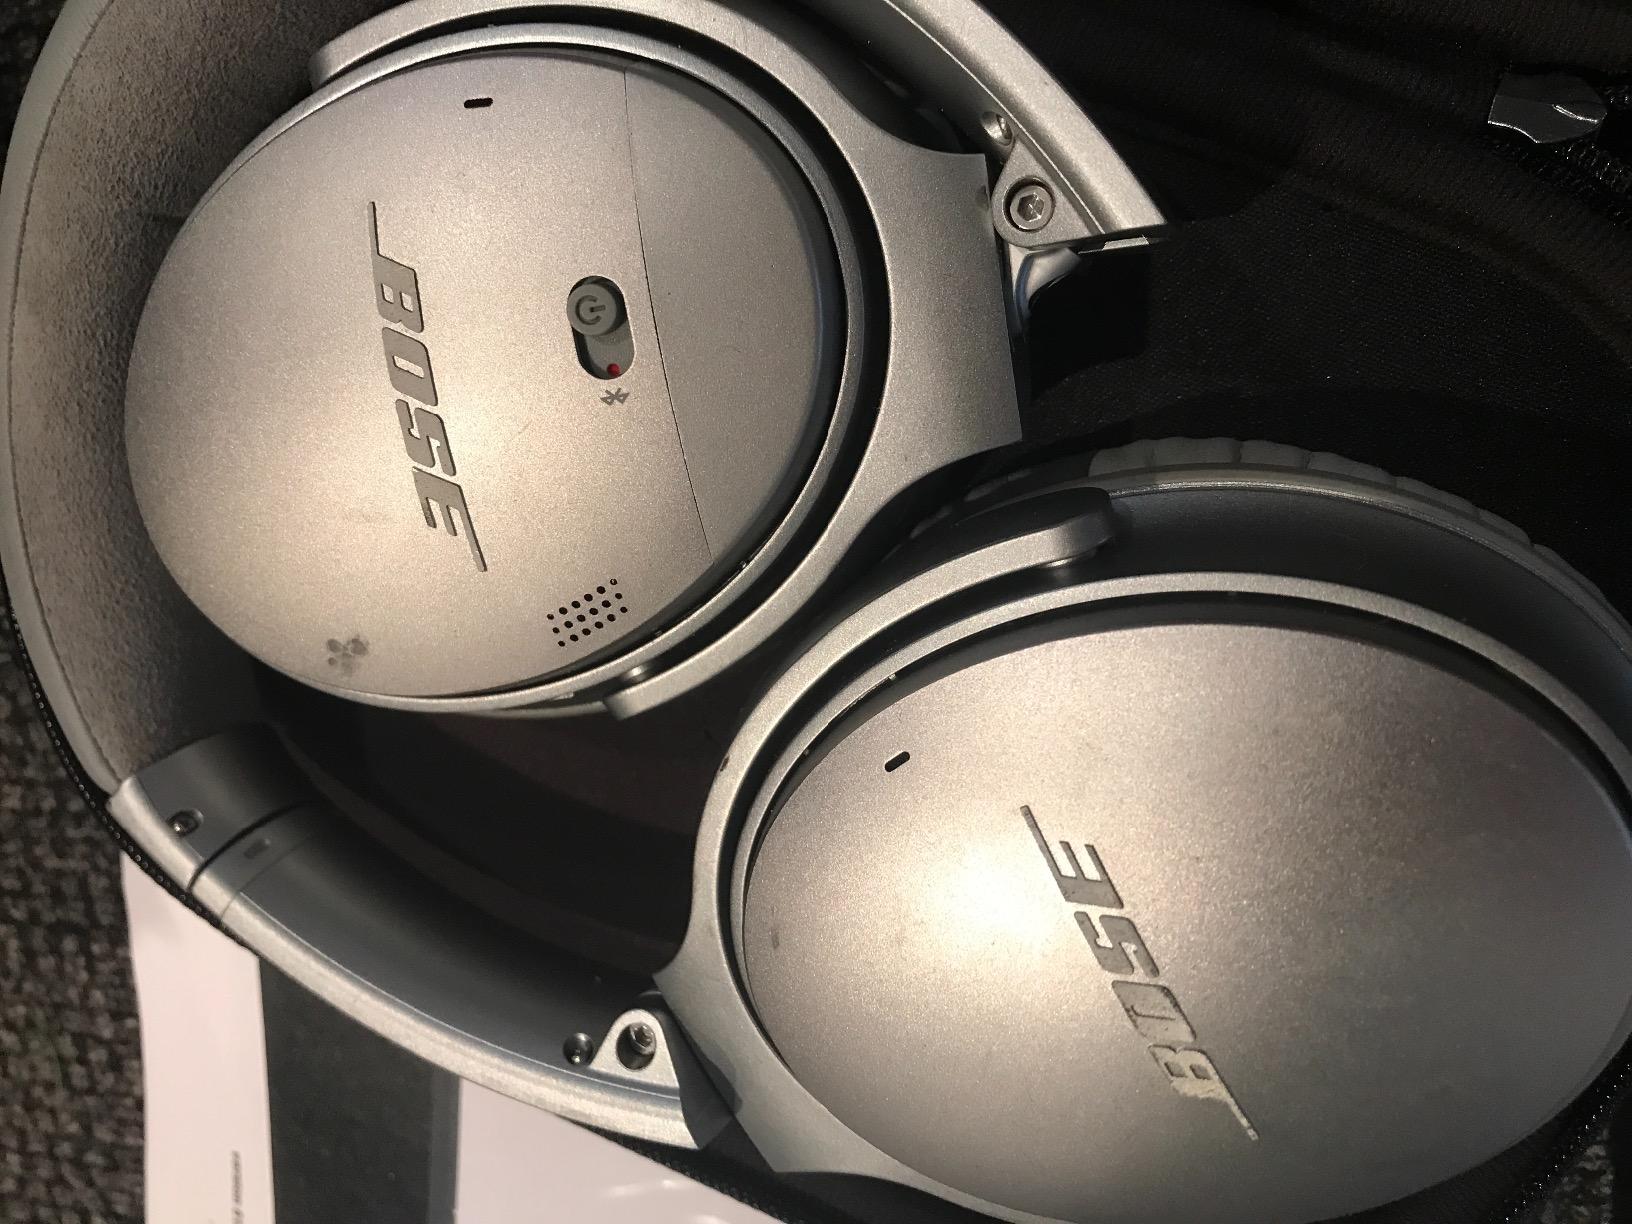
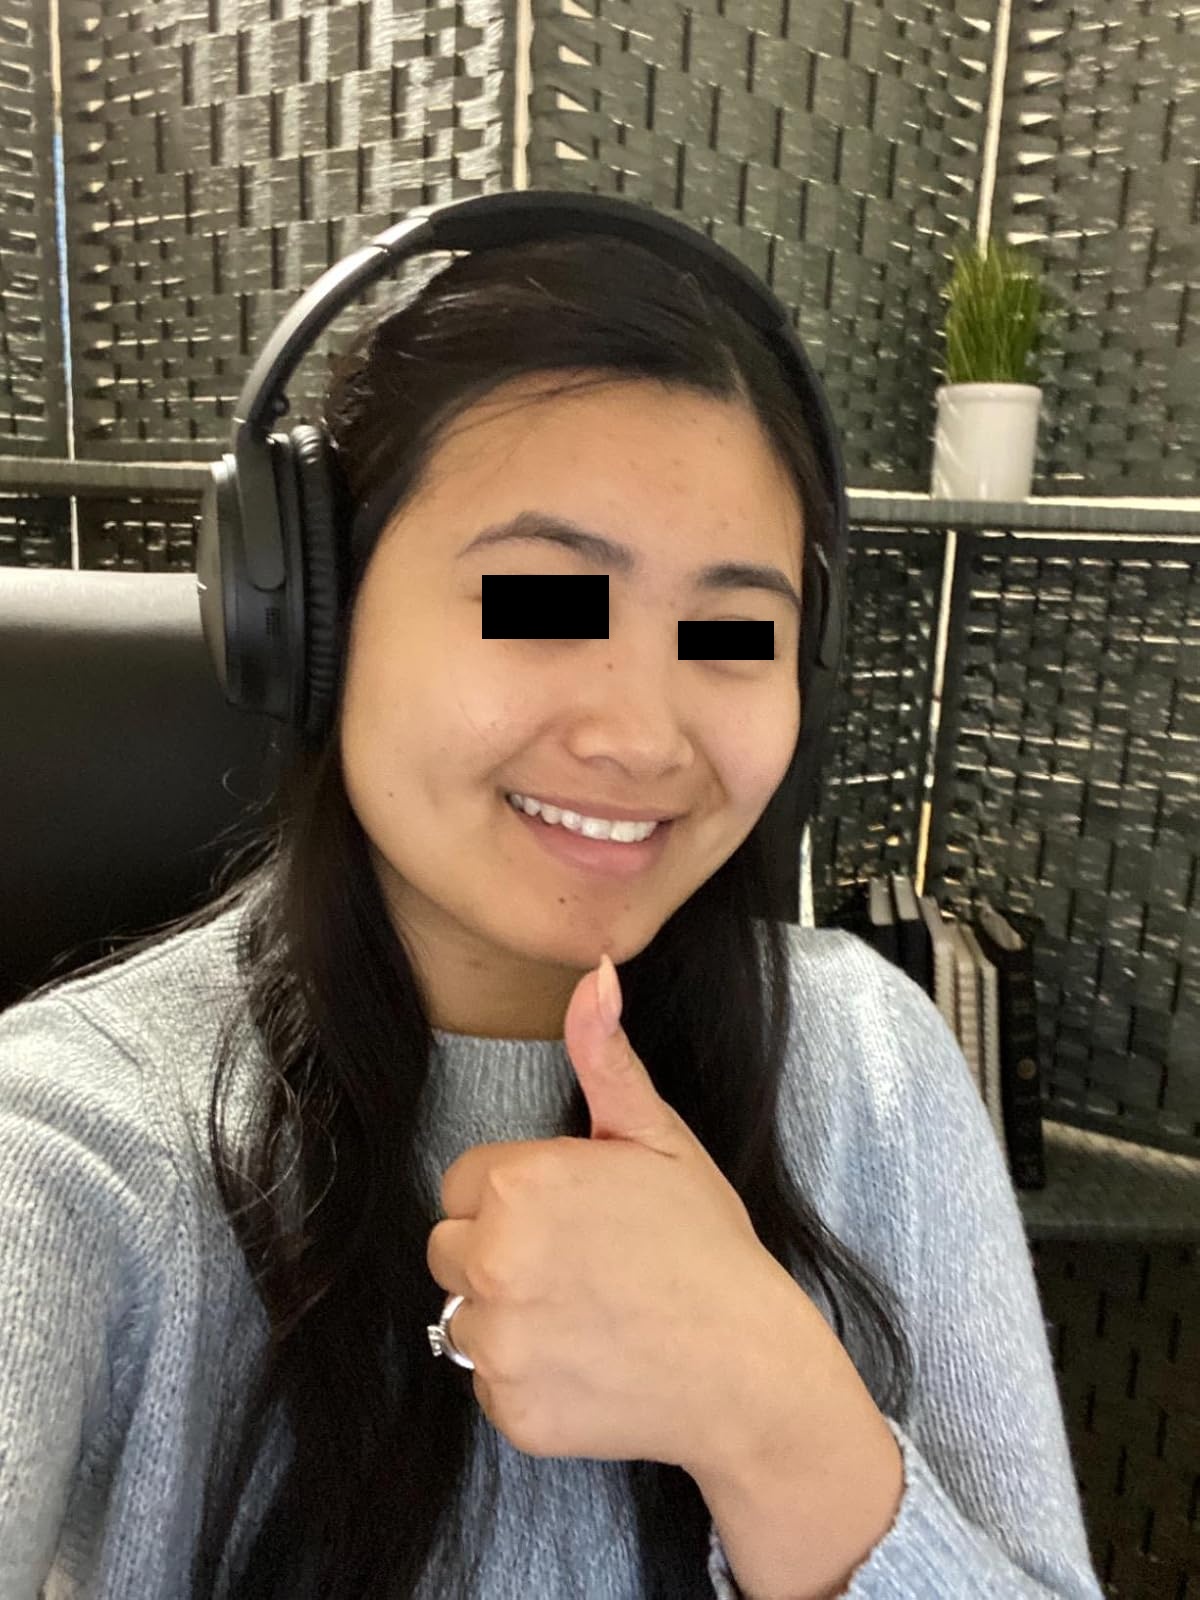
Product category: headphones
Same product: no